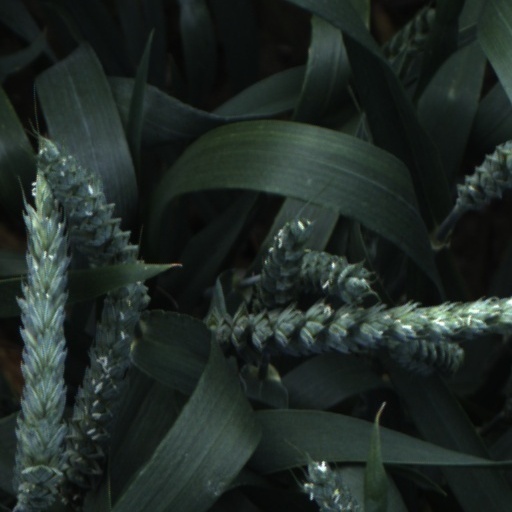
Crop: wheat